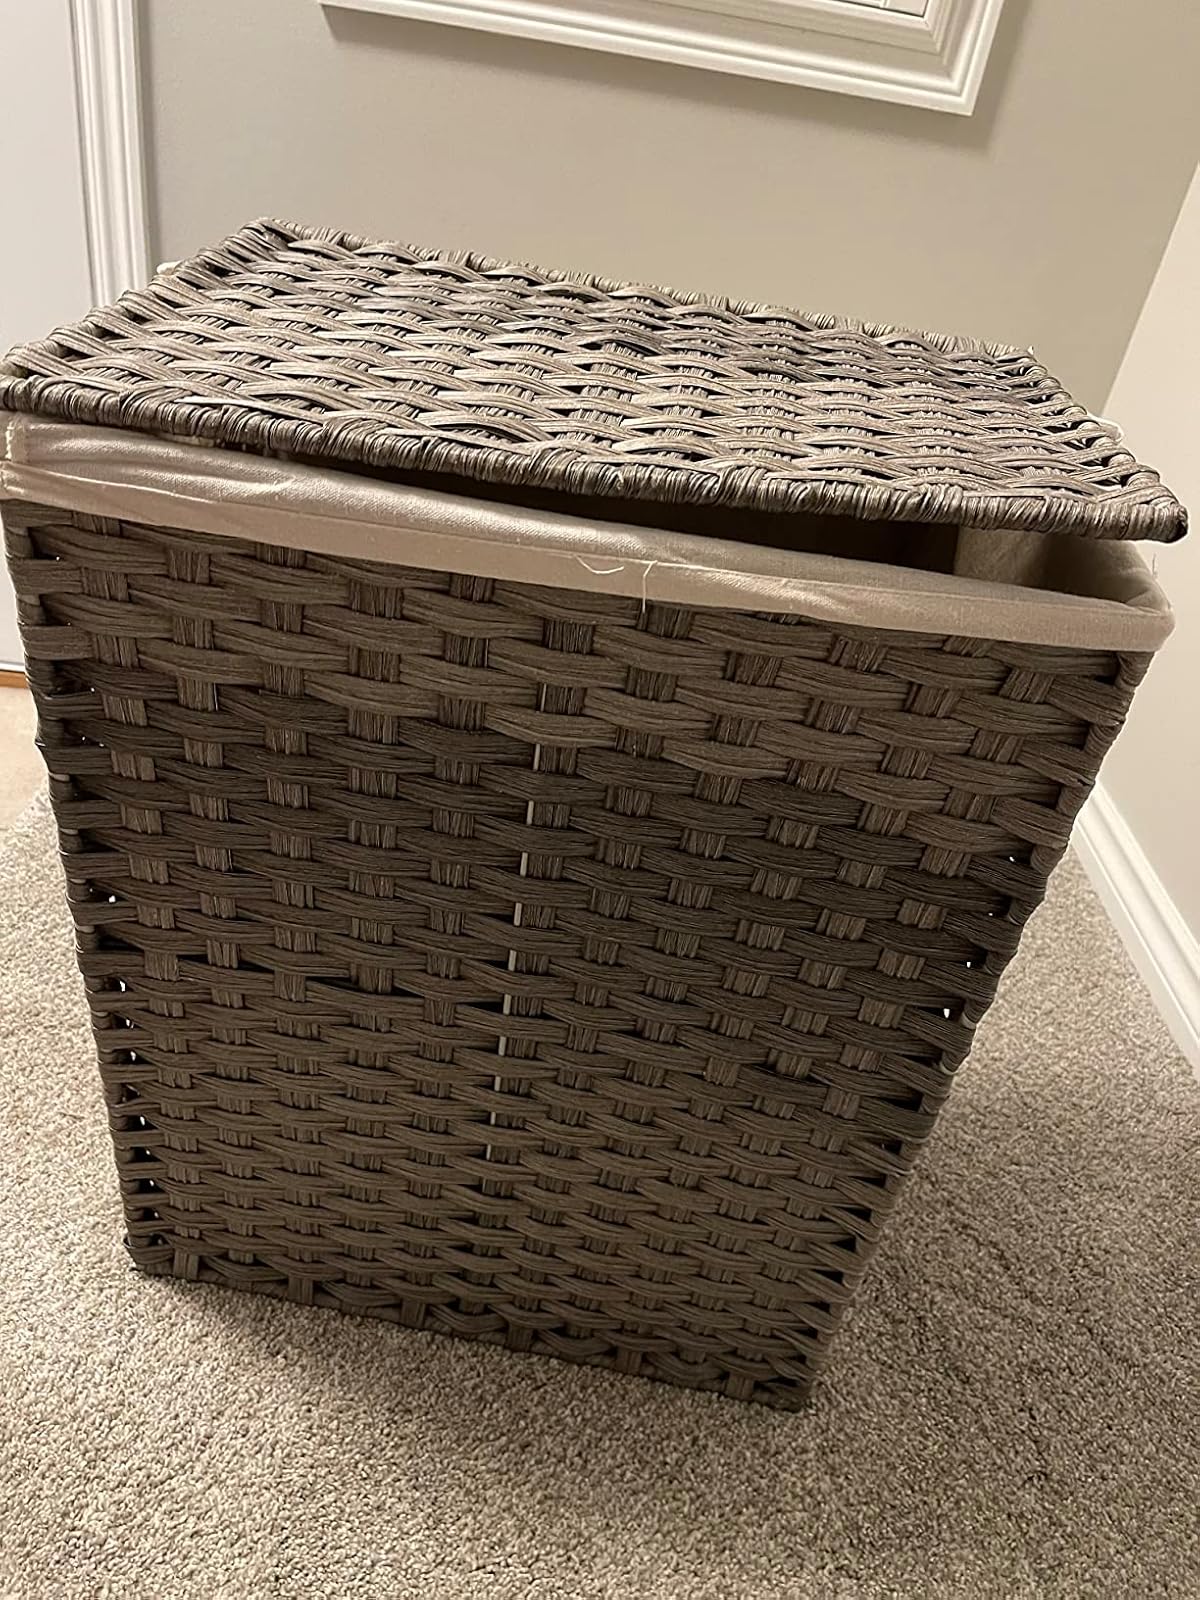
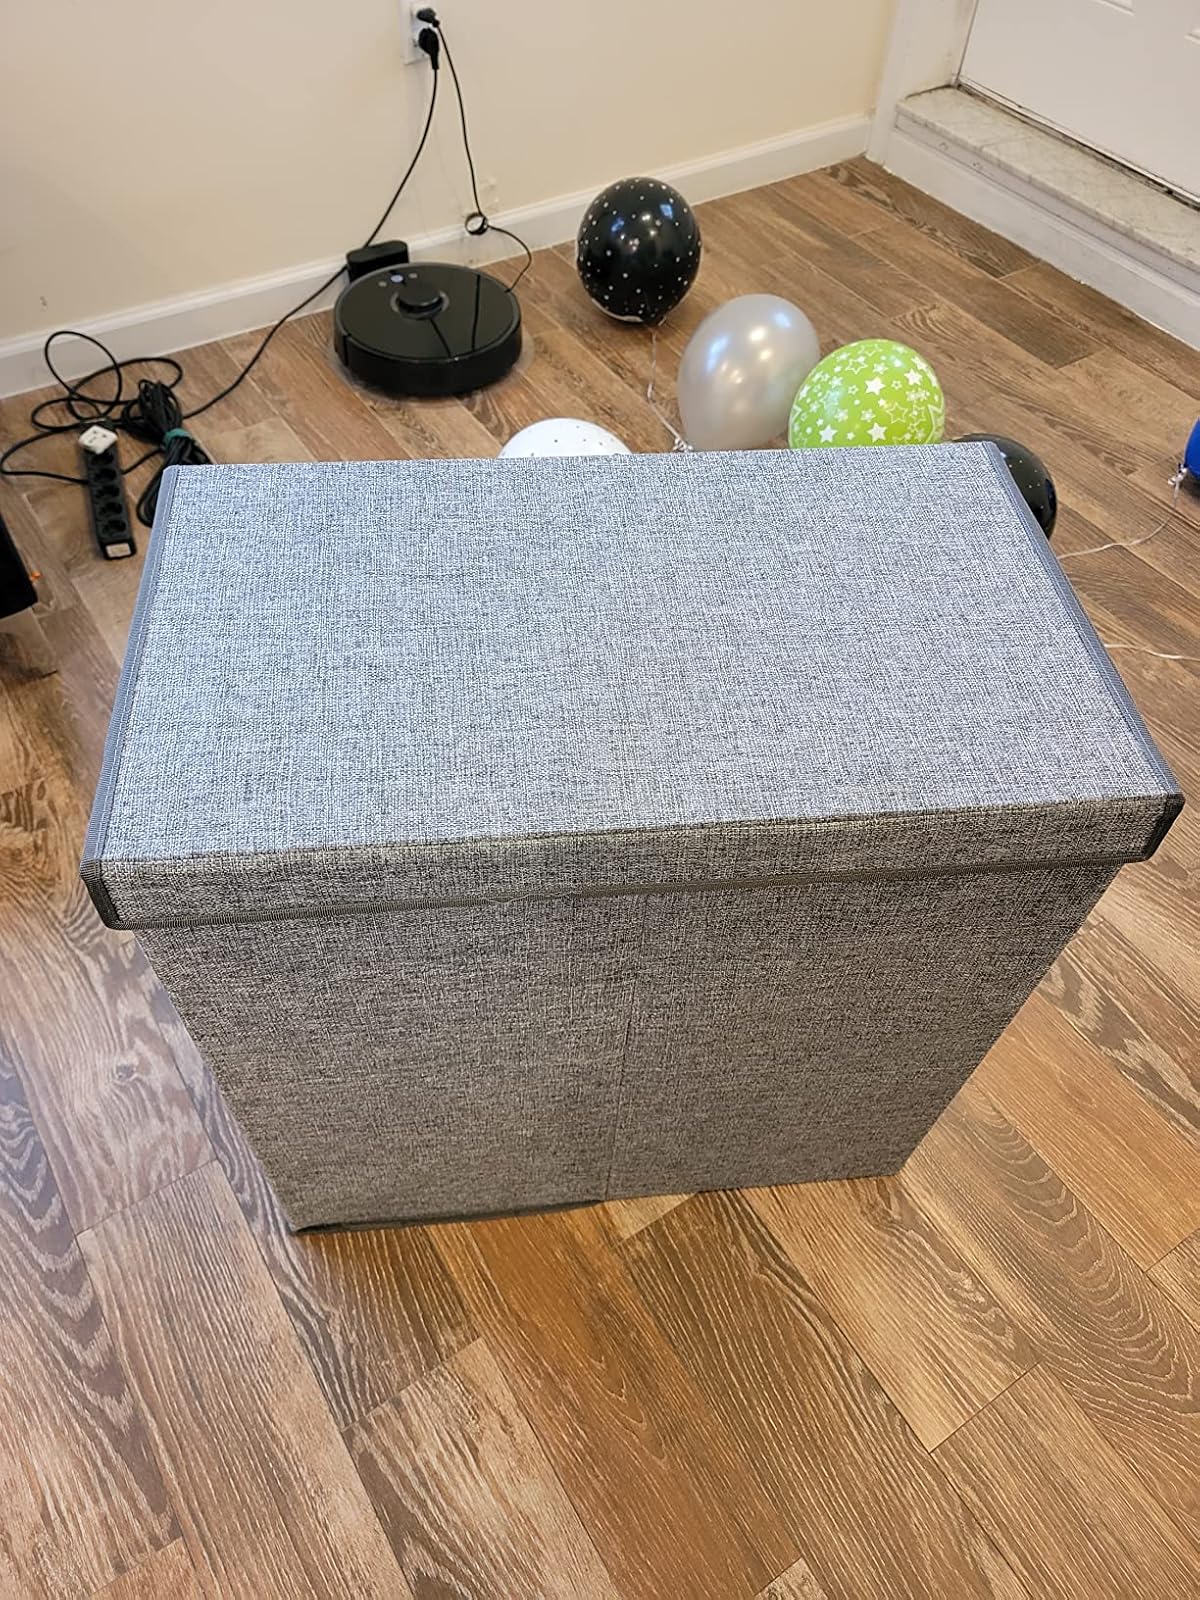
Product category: items_hamper
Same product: no